Charles Chesnelong

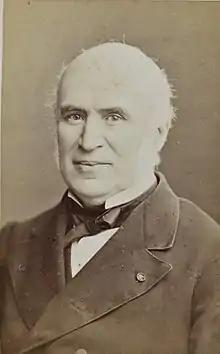
Pierre Charles Chesnelong

Pierre Charles Chesnelong (24 April 1820 – 22 July 1899) was a French politician, born at Orthez in the "département" of the Basses-Pyrénées.